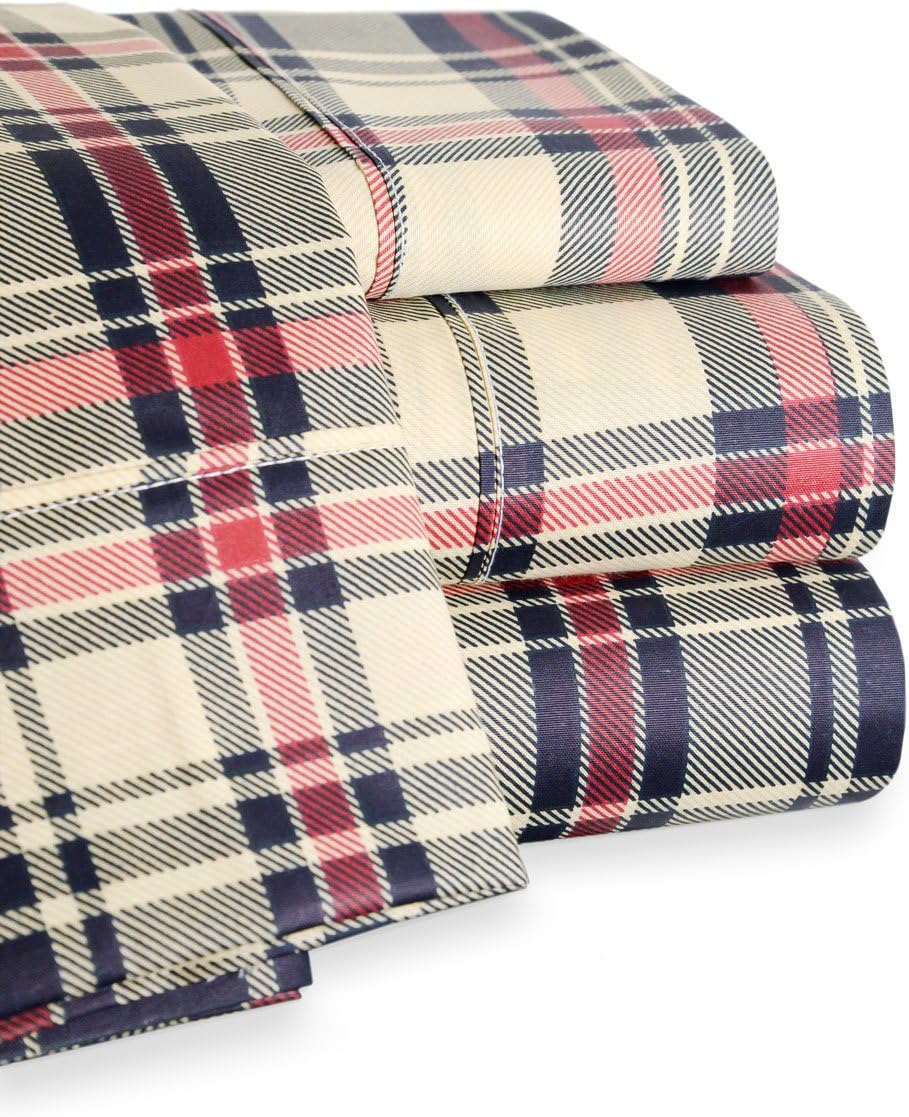
Trade Linker 200 Thread Count Plaid Sheet Set, Full, Red/Blue
Category: Amazon Home
200 thread count cotton rich plaid sheet set, full - bring elegance and style to your bedroom without the high-ticket price. A superior blend of 60-percent cotton and 40-percent polyester make these sheets durable, soft and wrinkle resistant. Set includes 1 flat sheet, 1 fitted sheet with an 11.5 Inch pocket to fit mattresses up to 14 inches deep and two standard pillowcases. Easy care, machine wash and tumble dry.
Features: 60-percent Cotton/40-percent Polyester | Imported | Creative designs bring style to your bedroom at an affordable price | This wonderful sheet set is wrinkle free and easy to care for; machine wash and tumble dry | Constructed with a superior blend of 60-percent cotton and 40-percent polyester | This full size 4-piece sheet set includes an 79-by-95 inch flat sheet; a 54-by-75 inch fitted sheet and two 20-by-30 inch standard pillowcases | Fitted sheet has an 11.5-inch Pocket that will fit mattresses up to 14-inches deep